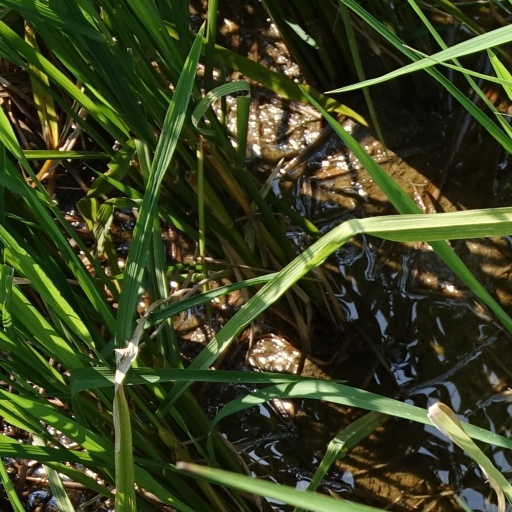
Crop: rice